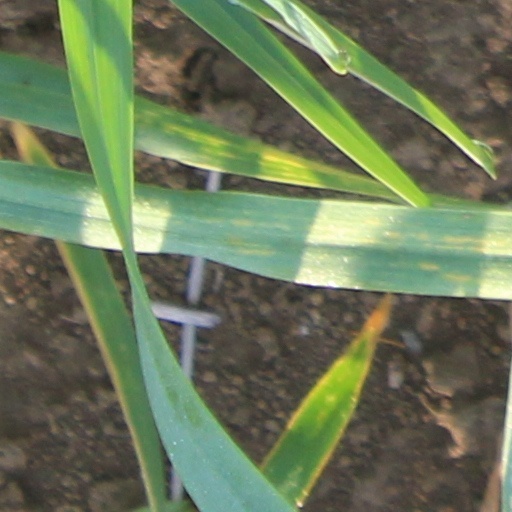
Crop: wheat